Oleksiy Fedorov

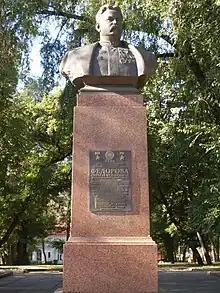
Busts of Alexei Fyodorov in Dnipropetrovsk in 2015

A monument was built to Fedorov in his native Dnipropetrovsk (present day Dnipro). On January 10, 2023, the bust of Fedorov was dismantled by the Dnipro city authorities. This was part of the derussification campaign that swept through Ukraine and Dnipro following the February 2022 Russian invasion of Ukraine.